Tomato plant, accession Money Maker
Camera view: horizontal (90 deg, fisheye); turntable rotation: 270 degrees
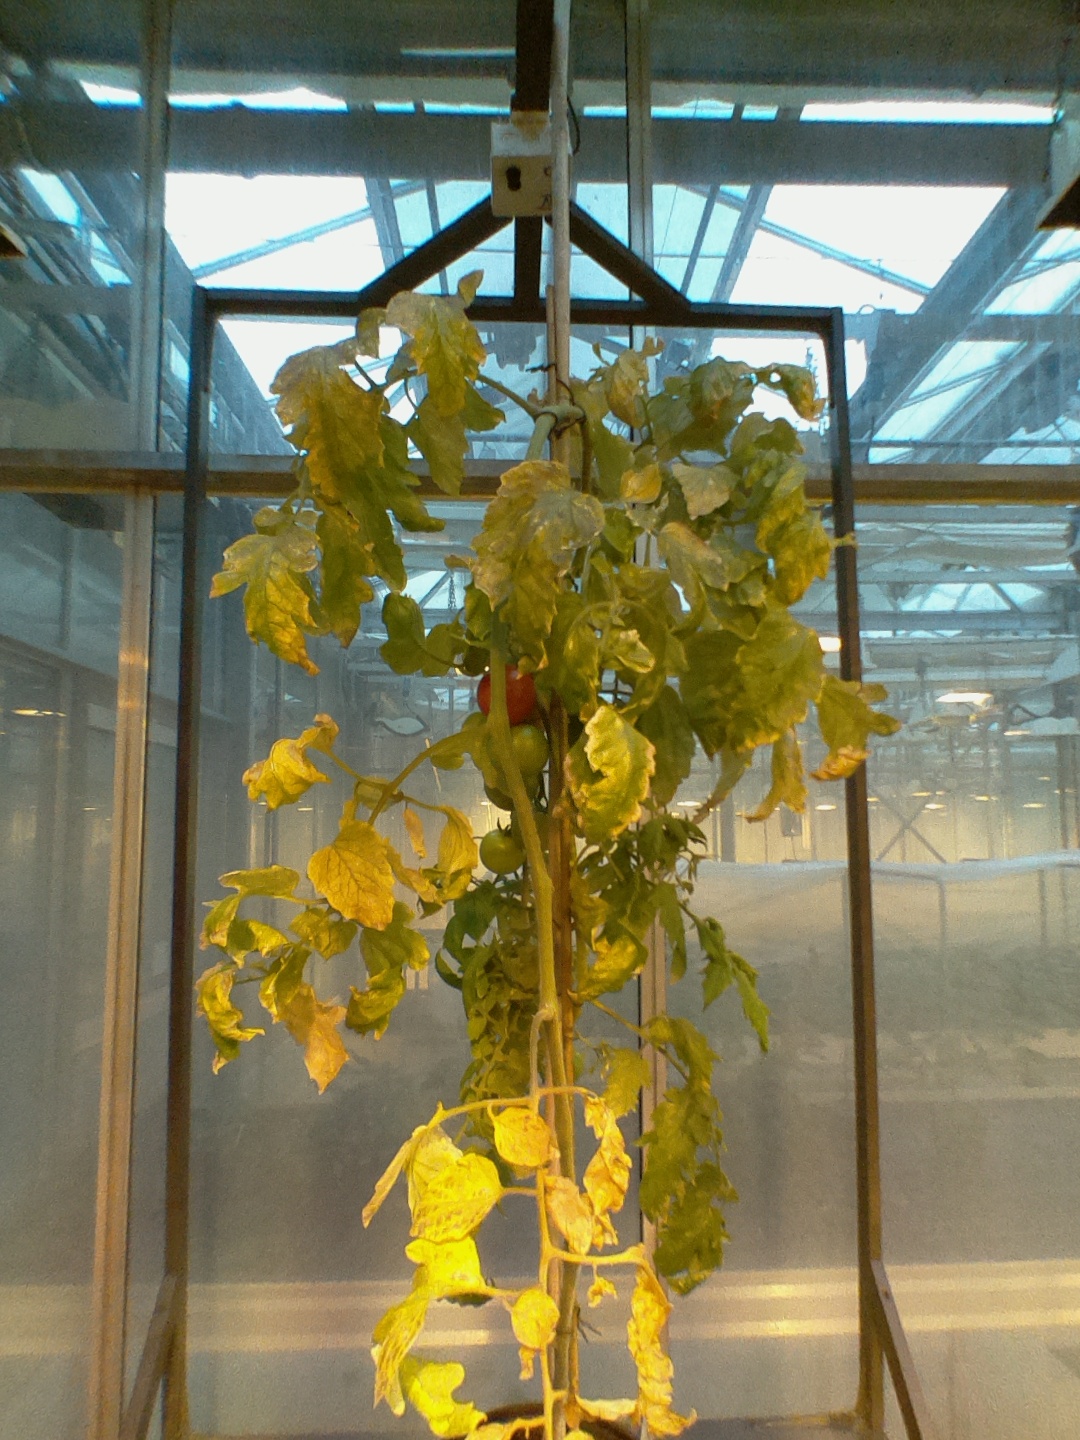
BBCH growth stage 84: 40%-50% of fruits show typical fully ripe color